Battle of Hucisko

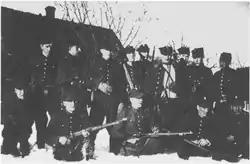
Major "Hubal"'s soldiers (1940)

The origins of "Hubal"'s unit date back to the last days of the September Campaign. In late September 1939, Major Henryk Dobrzański, of the 110th Reserve Uhlan Regiment, gathered a group of officers and soldiers around him, all determined to continue fighting the Germans. Initially, Dobrzański planned to come to the aid of the besieged Warsaw, but upon receiving news of its surrender, he decided to try to break through to Hungary and from there reach the Polish Army being reformed in France. A similar plan was shared by several of his subordinates. In the early days of October 1939, the group made its way to the Świętokrzyskie Mountains, where the enthusiastic reception from the local population convinced Dobrzański that the September defeat had not broken the resolve of the Polish society. The idea of marching to Hungary was abandoned in favour of continuing the fight against the occupiers within the country. Soon after, Major Dobrzański adopted the codename "Hubal". By February 1940, his unit had taken the name of the Detached Unit of the Polish Army.